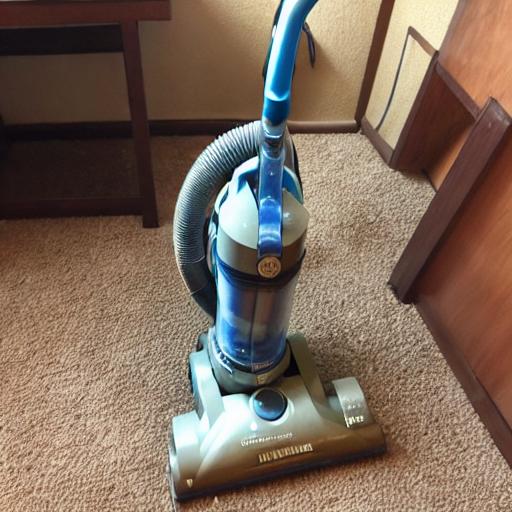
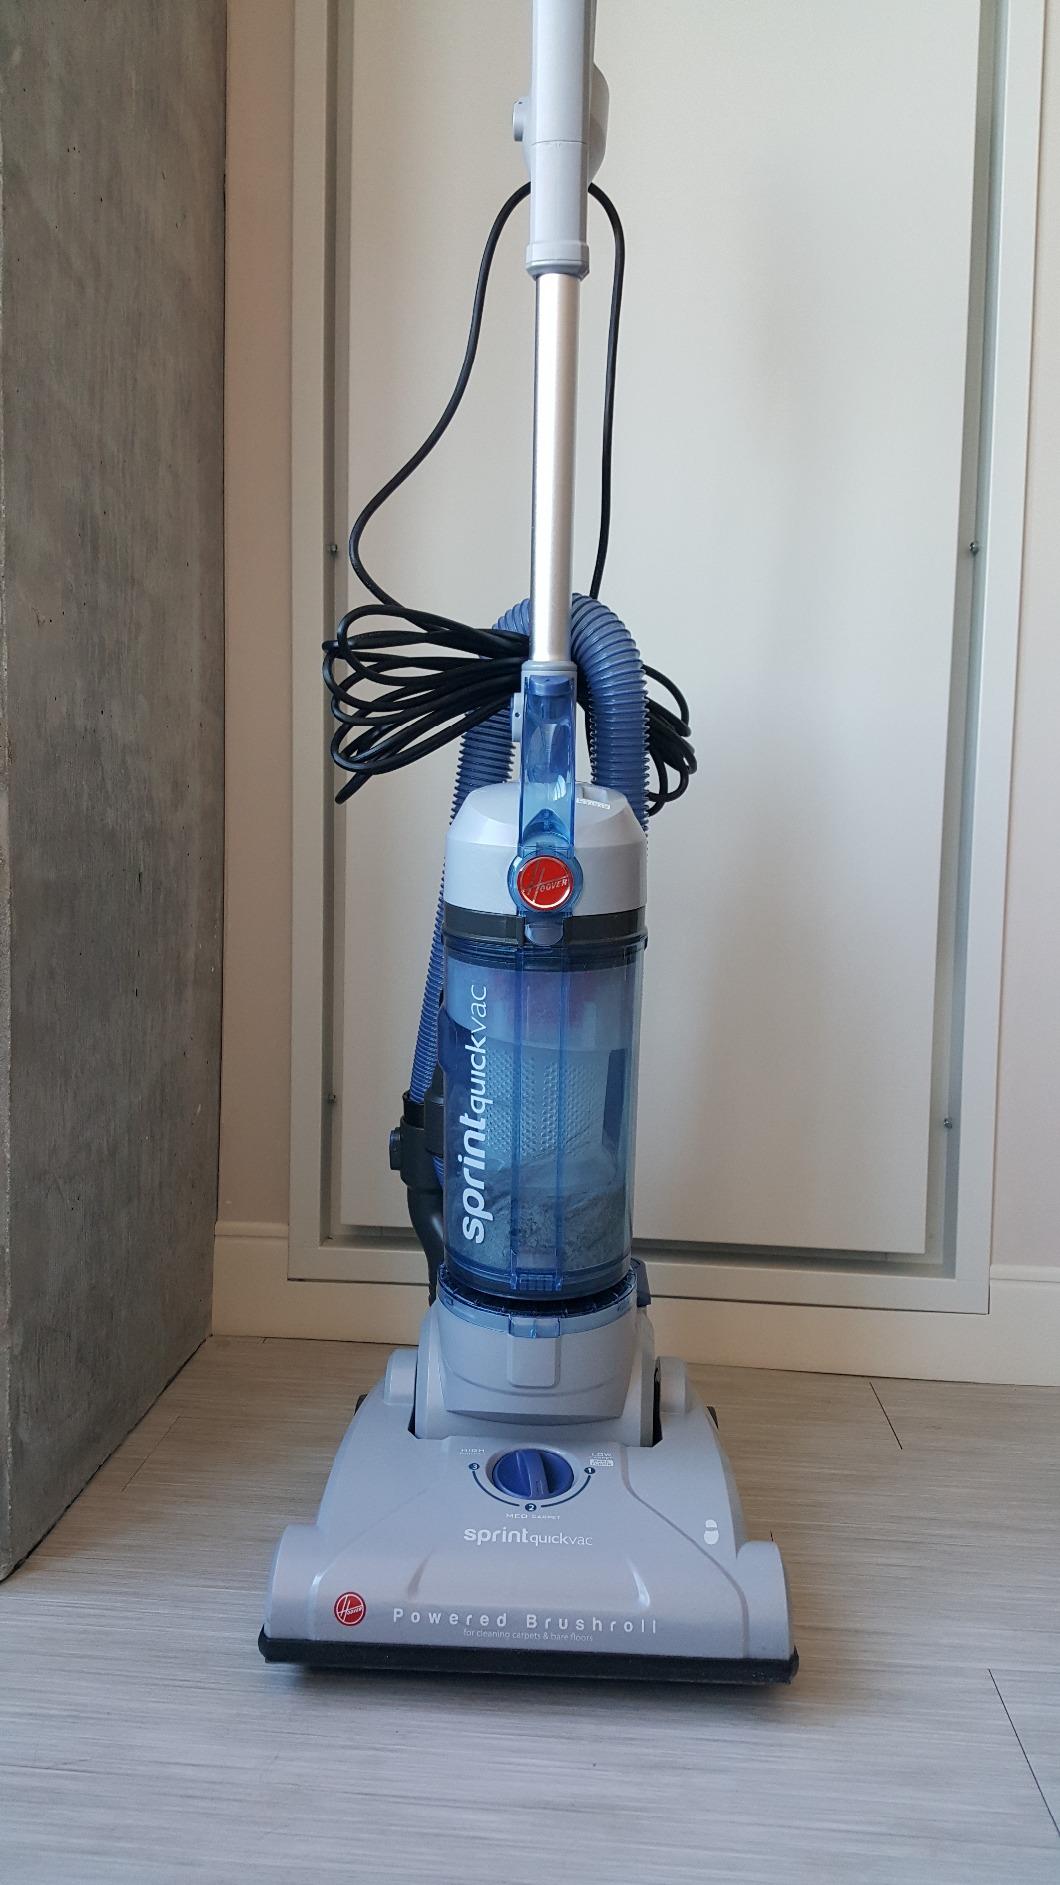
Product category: items_vacuum
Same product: no